Sport Copter Lightning

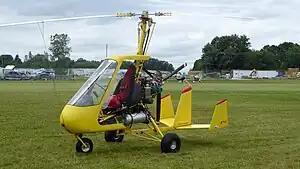
Vortex M912

The Sport Copter Lightning is an American autogyro, designed and produced by Sport Copter of Scappoose, Oregon. The aircraft is supplied as a kit for amateur construction.